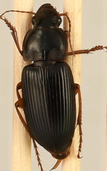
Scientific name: Harpalus pensylvanicus
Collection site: Konza Prairie Agroecosystem NEON (KONA), plot KONA_002